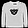
Label: Pullover